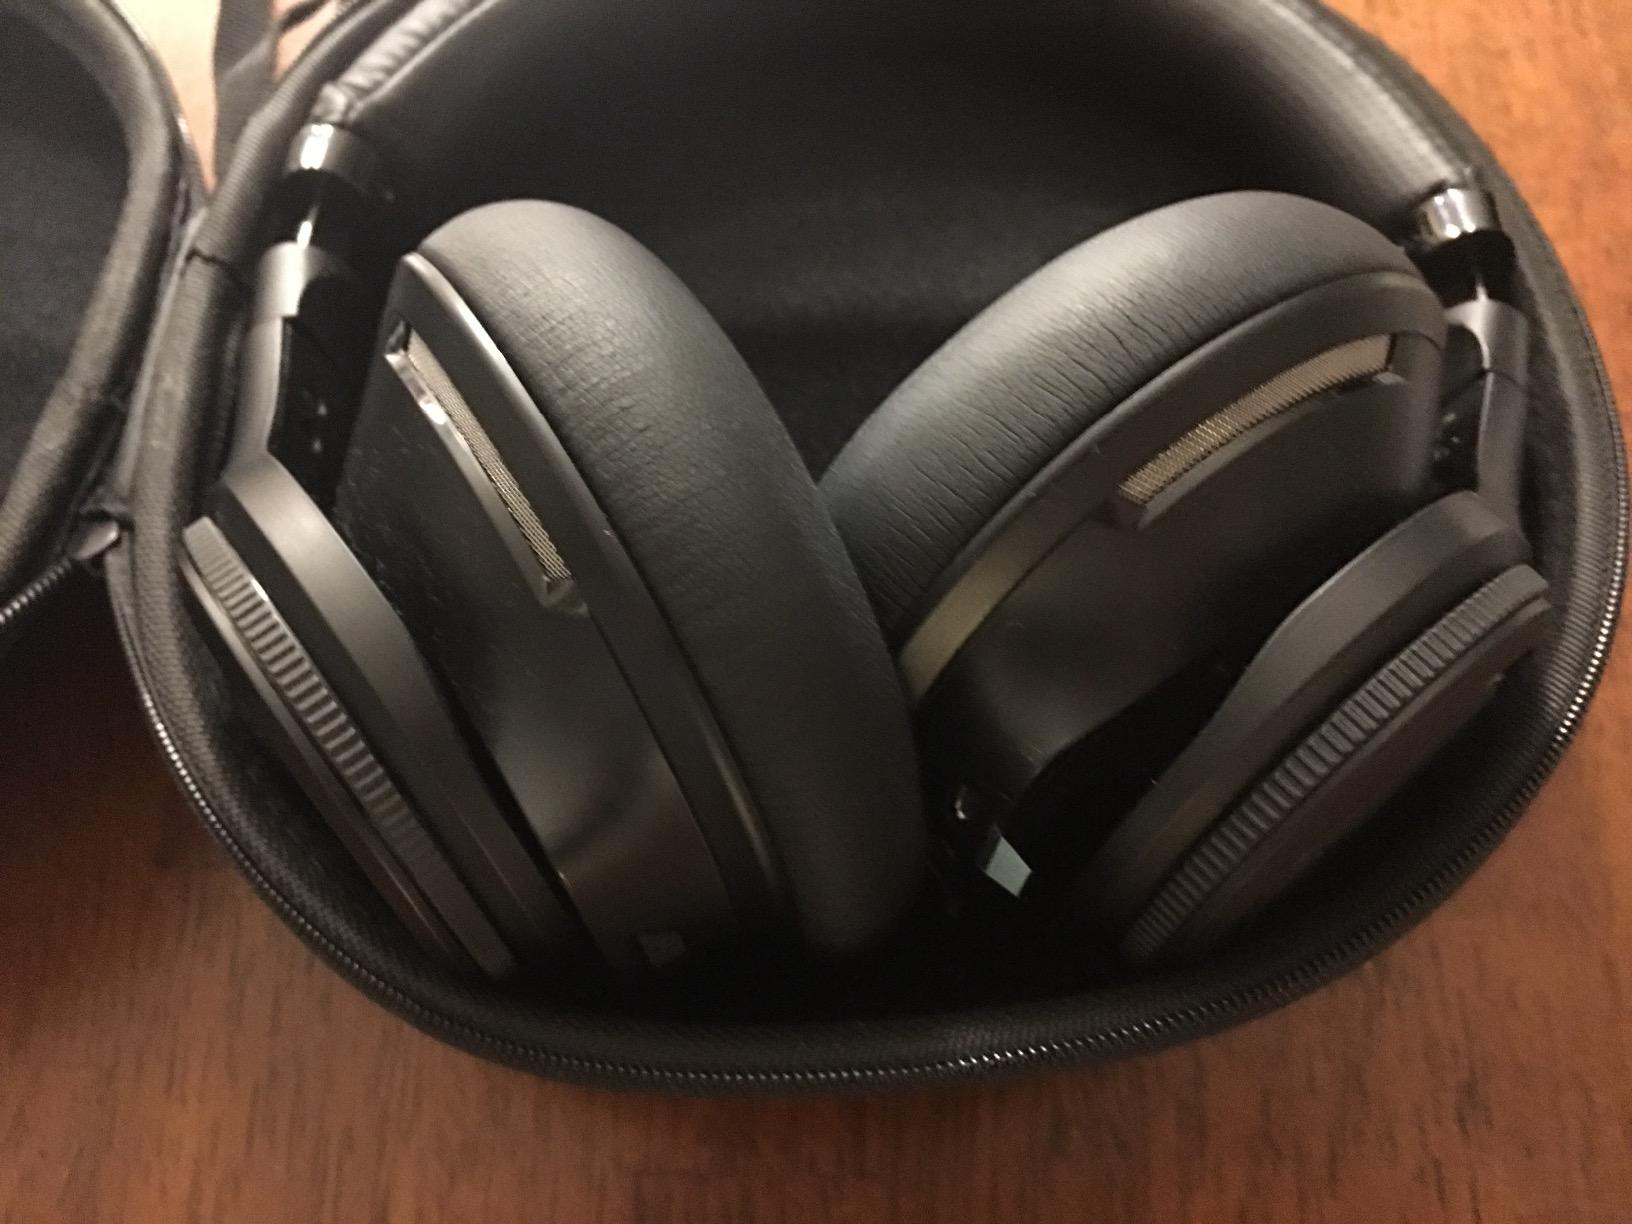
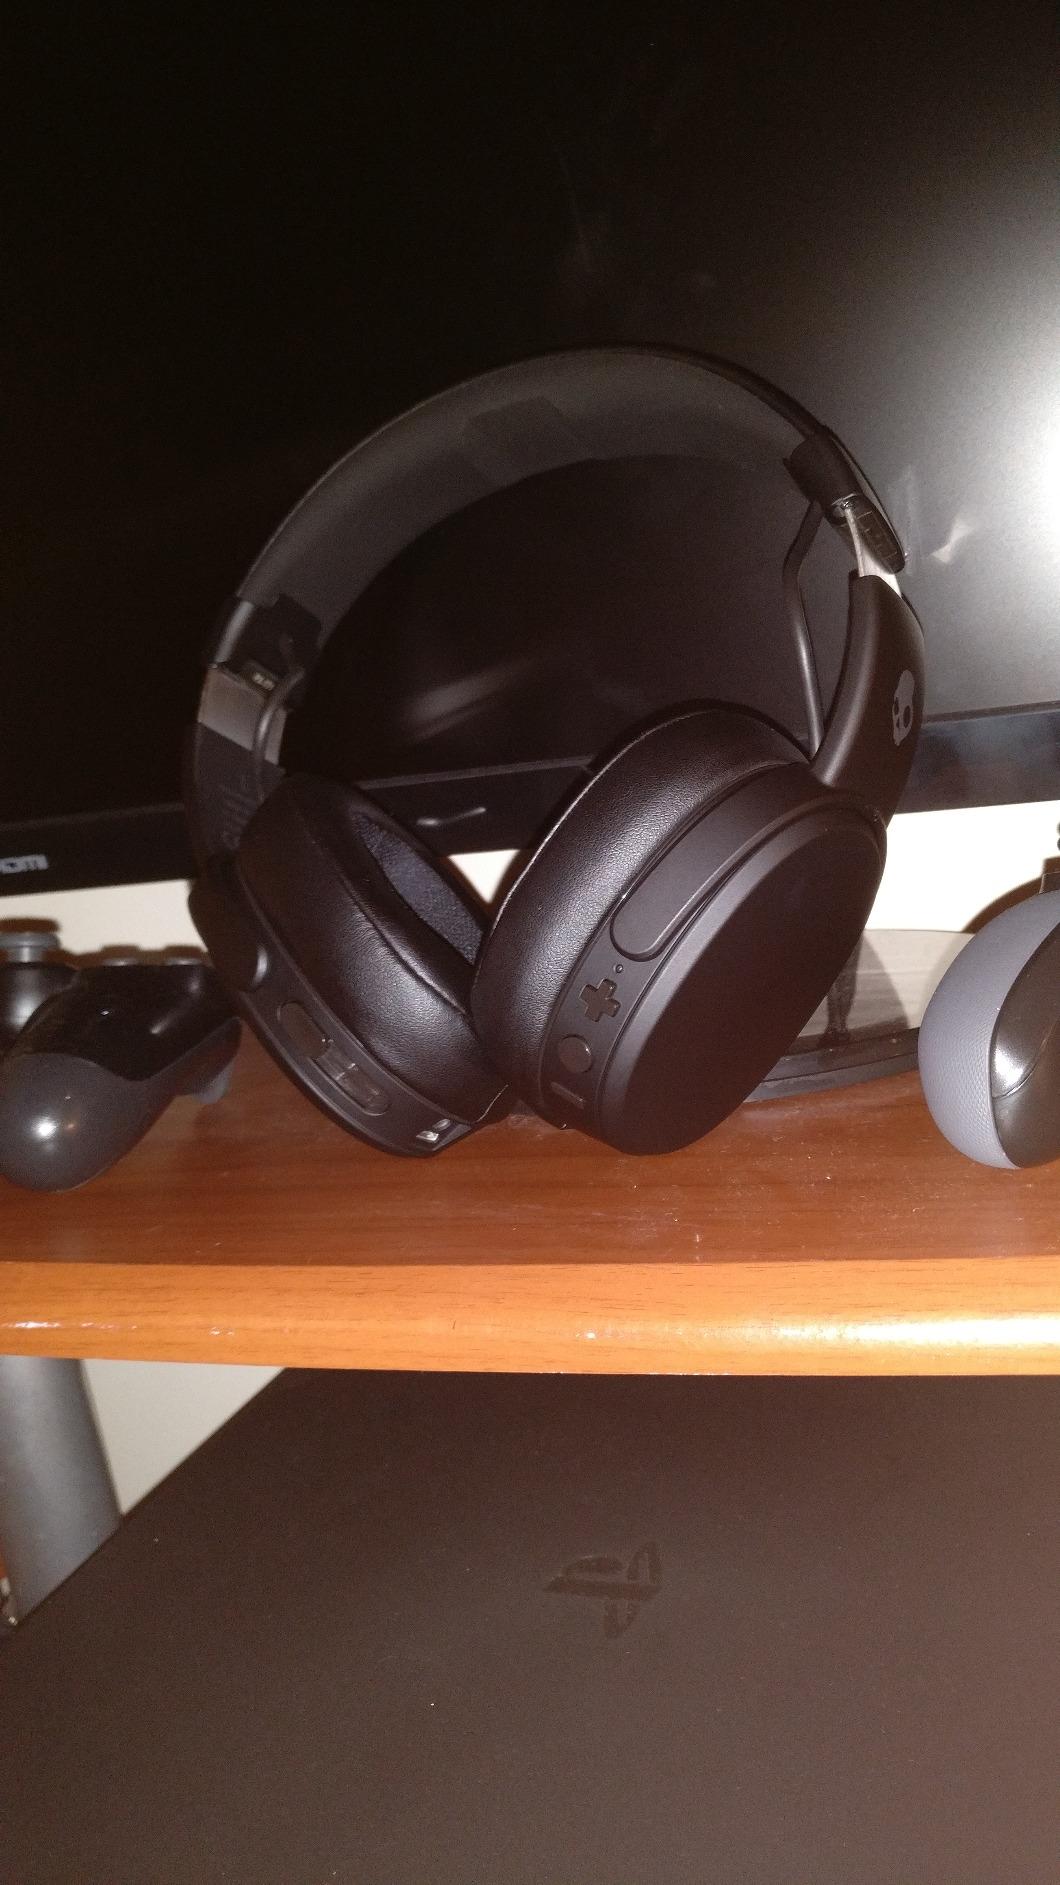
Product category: headphones
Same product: no